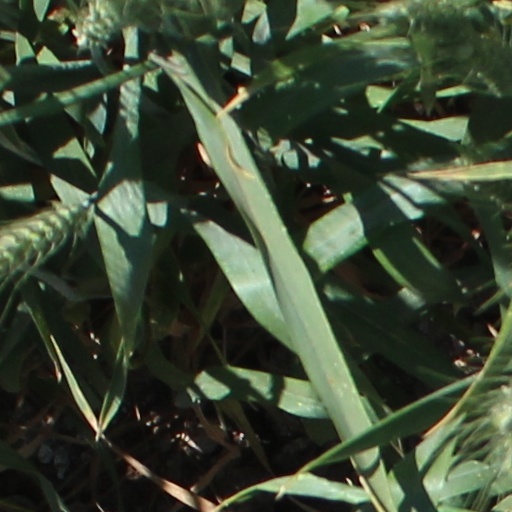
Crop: wheat